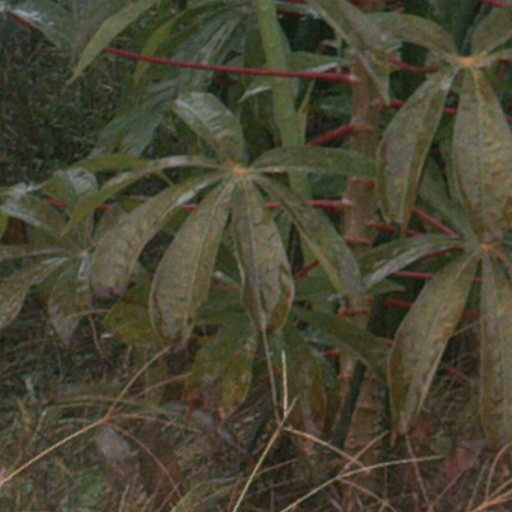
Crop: cassava